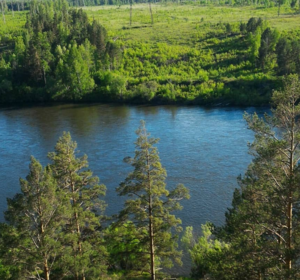
L'Iia est une rivière de Russie qui coule dans l'oblast d'Irkoutsk, en Sibérie orientale. C'est un affluent de l'Angara, donc un sous-affluent de l'Ienisseï.